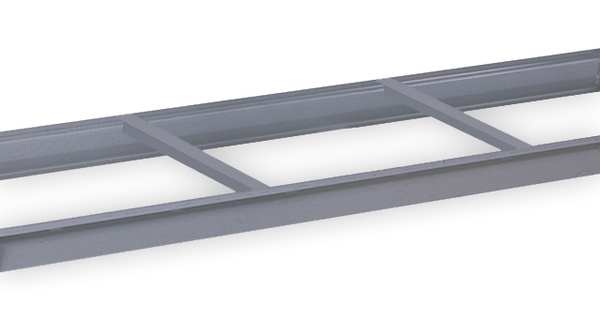
Shelf, 36 in D, 48 in W
Shelf, Color Dove Gray, Steel Frame Material, Overall Depth 36 in, Overall Height 3 5/8 in, Overall Width 48 in, Powder Coated Frame Finish, Includes (2) Beams, (2) Crossbars, Includes Decking No, Load Capacity 3,500 lb, 14 ga, Greenguard Certified Standards graingerSKU: 1LZF6, mscSKU: , zoro_no: G6638581, mongo_id: 65bbe7143aaddbd5a90731e9
Brand: Lyon
Category: Furniture > Shelving